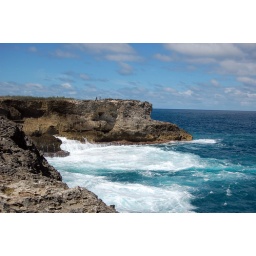
Cliffs on the north coast, near animal flower cave